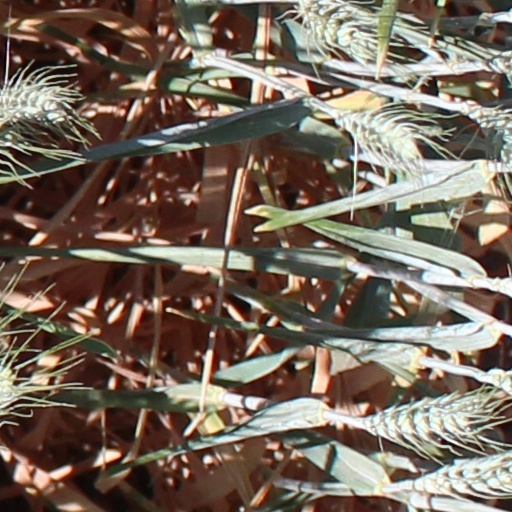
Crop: wheat